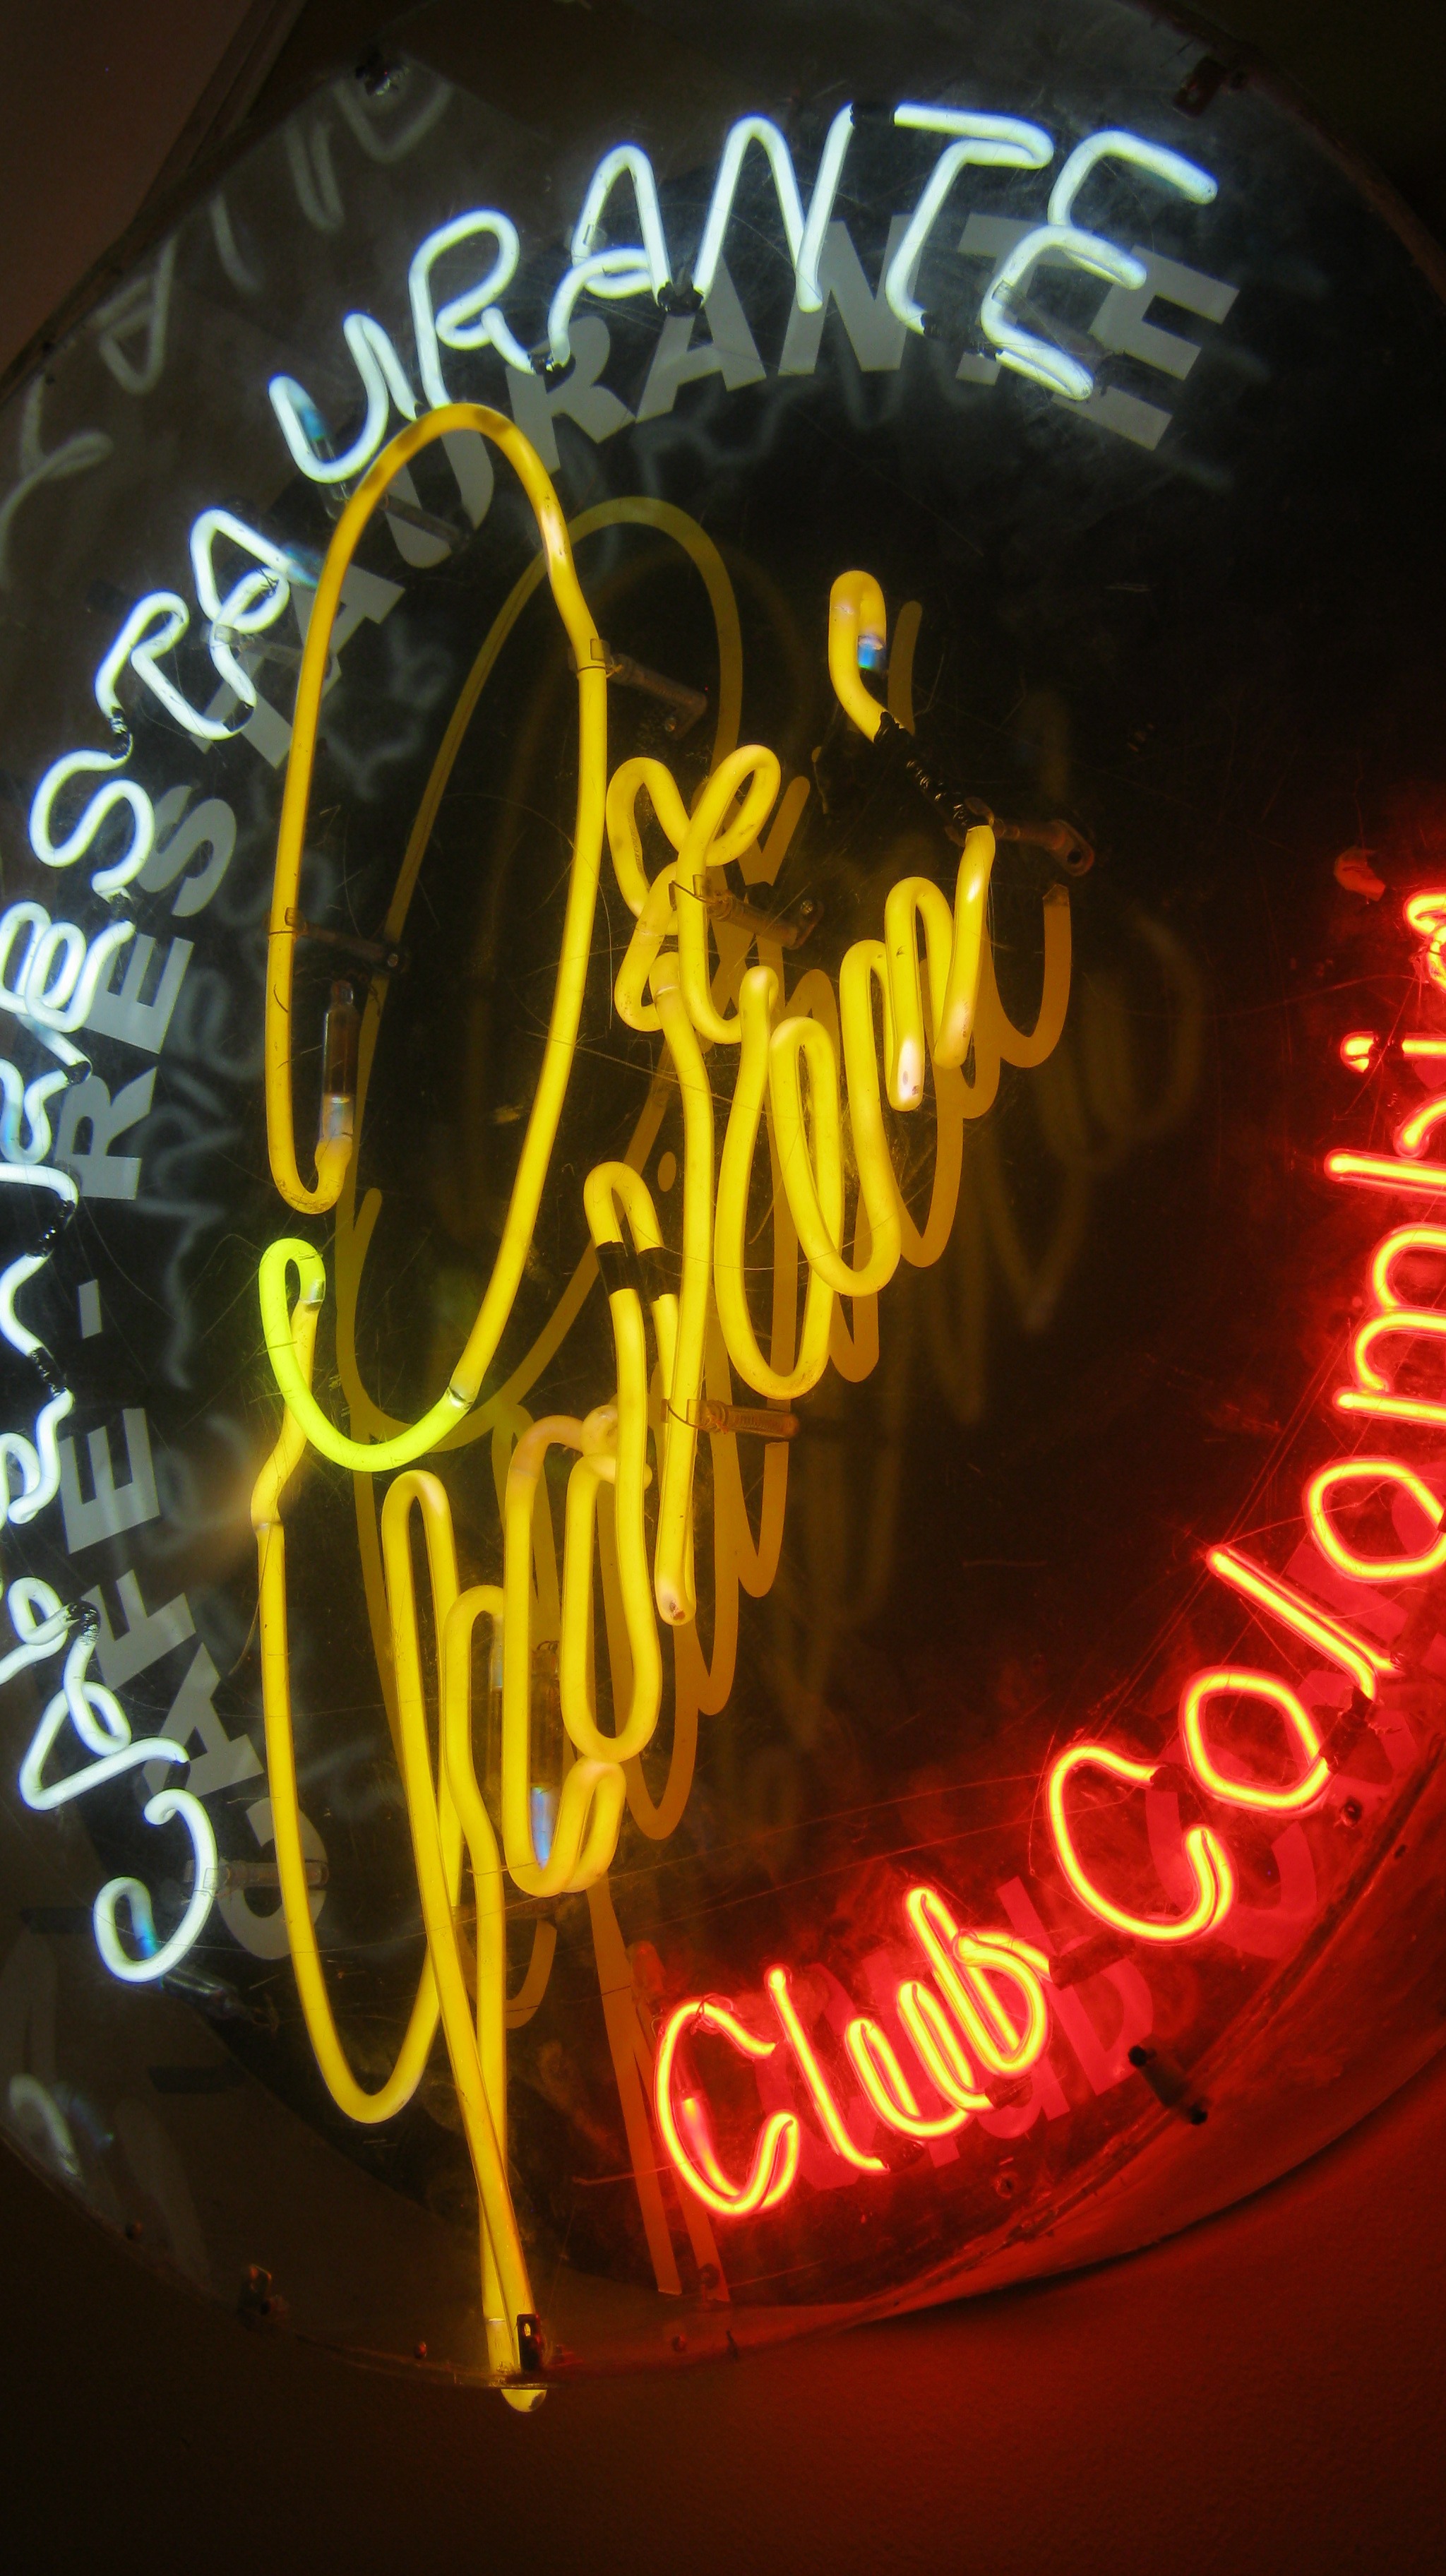
light, number, ad, signage, neon, neon sign, font, neon lights